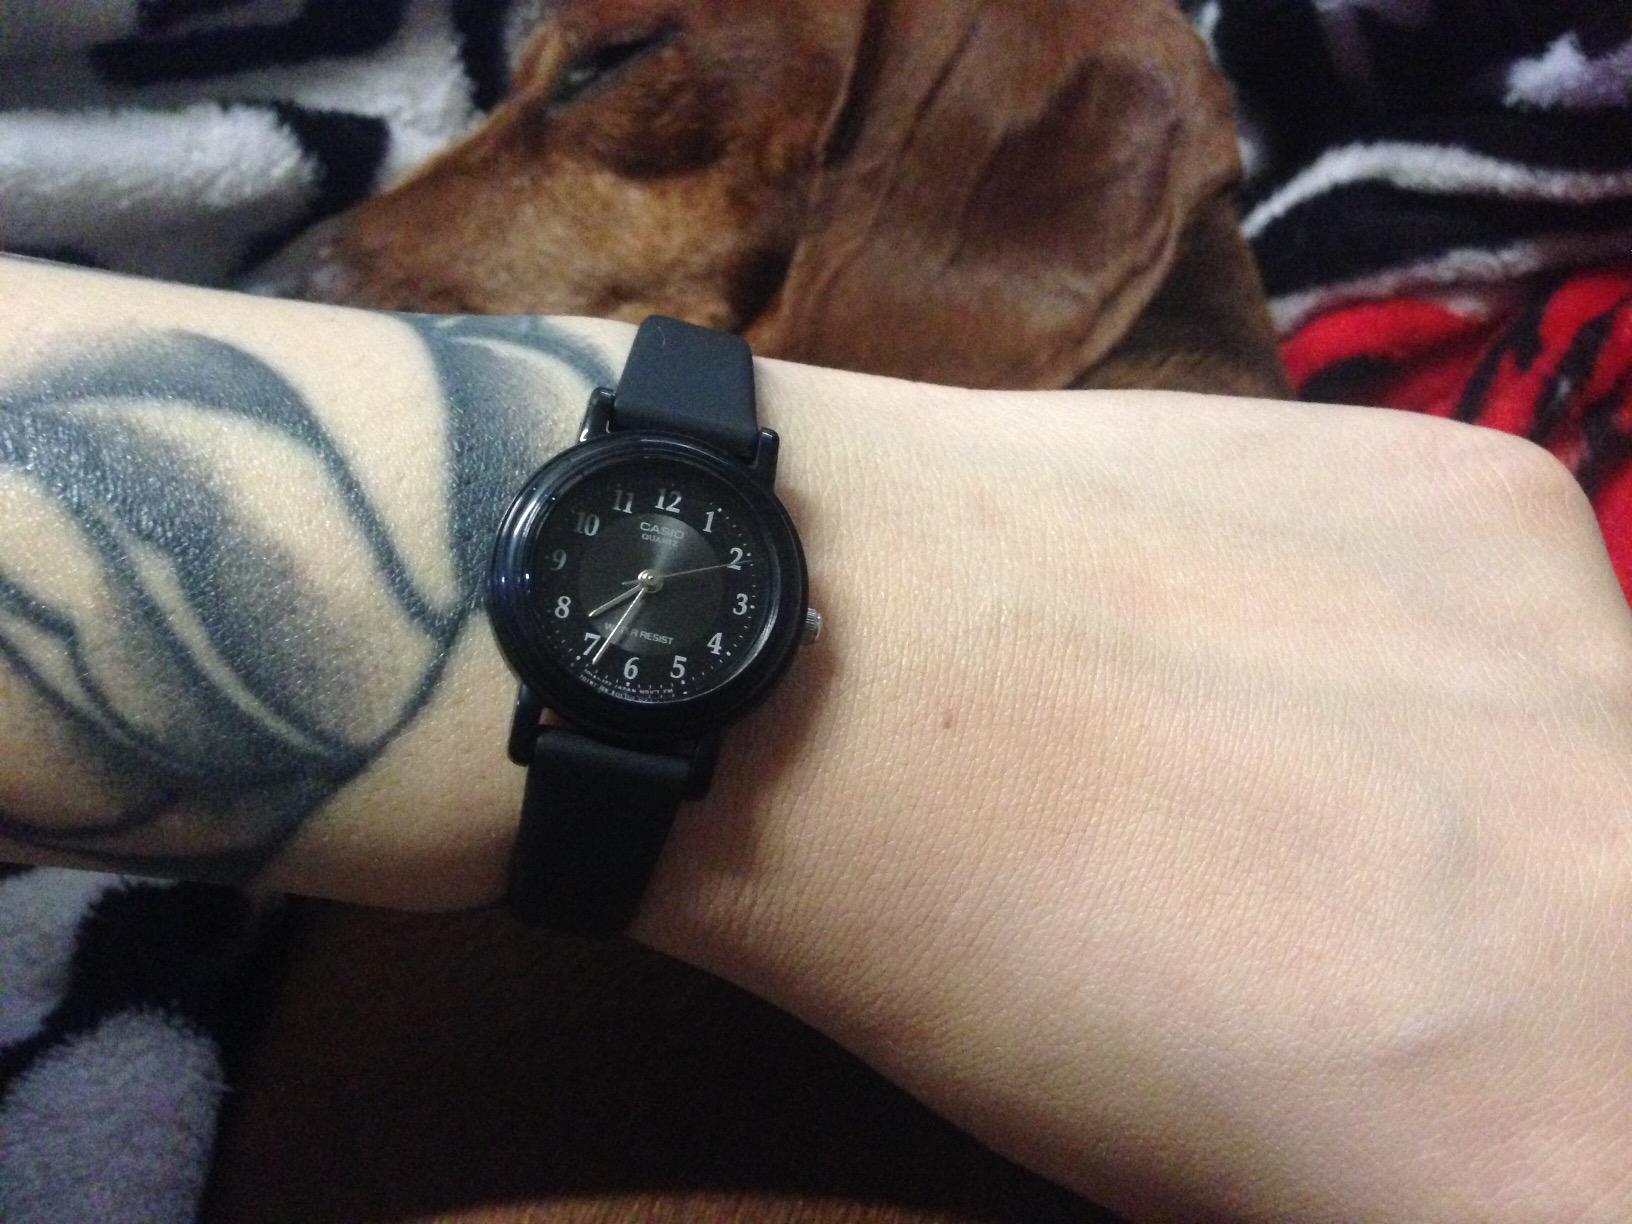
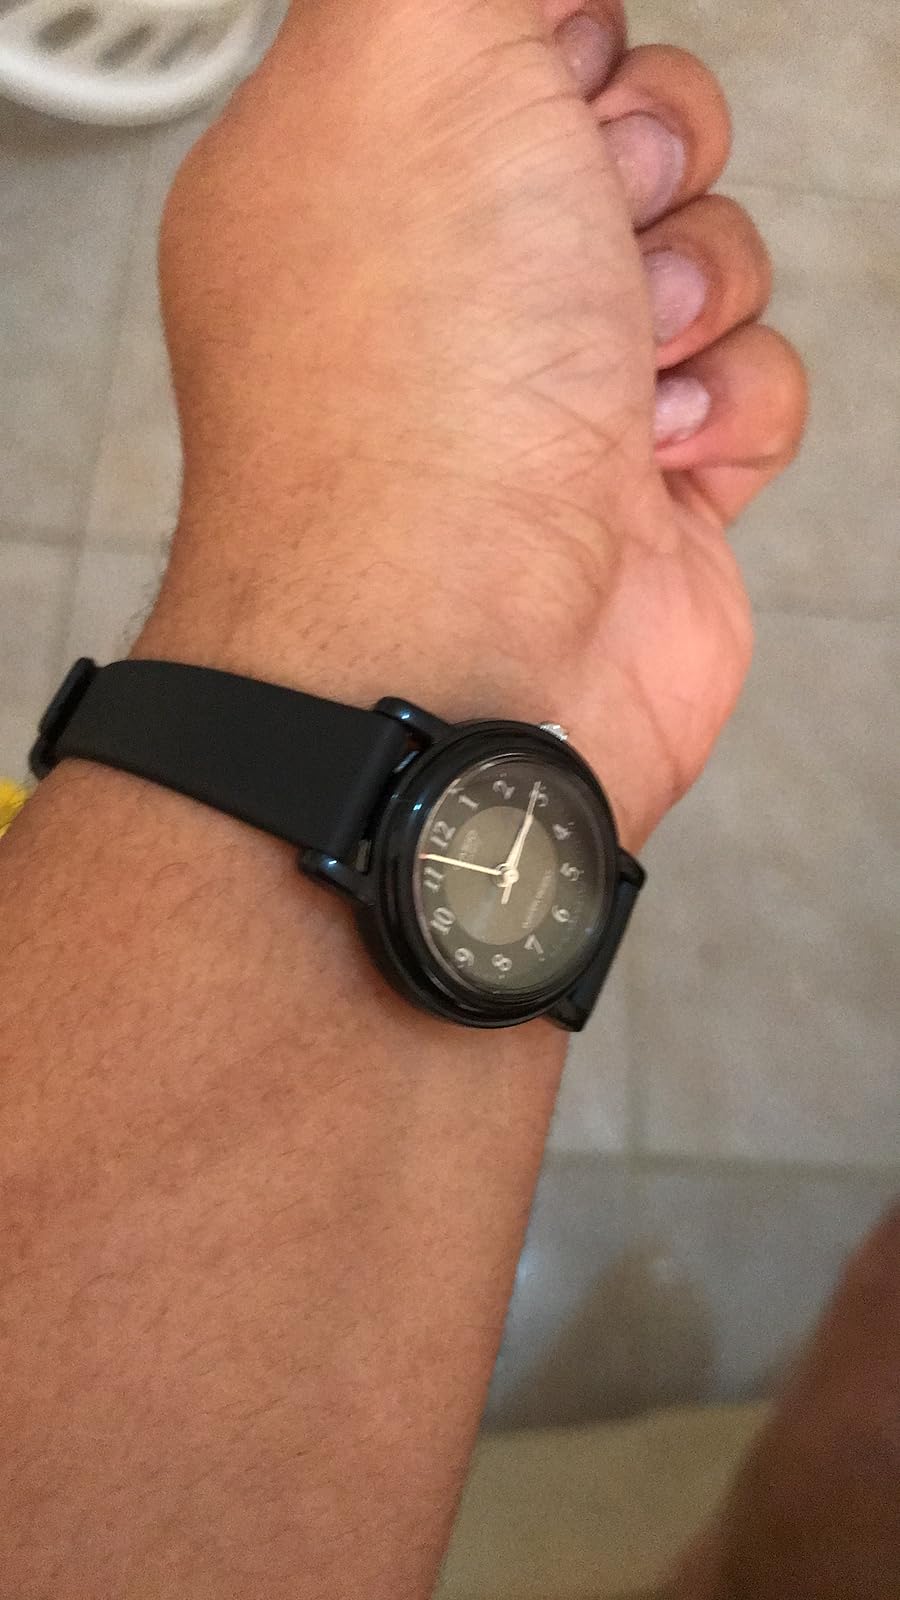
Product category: accessories_watch
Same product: yes